Maria Tallchief

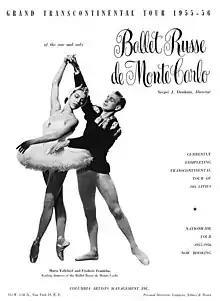
Tallchief in a 1955 promotion for the Ballet Russe de Monte Carlo

Tallchief's popularity helped the fledgling dance company grow and she was asked to perform as many as eight times a week. Although Balanchine and Tallchief ended their marriage in 1951, they continued to work together.